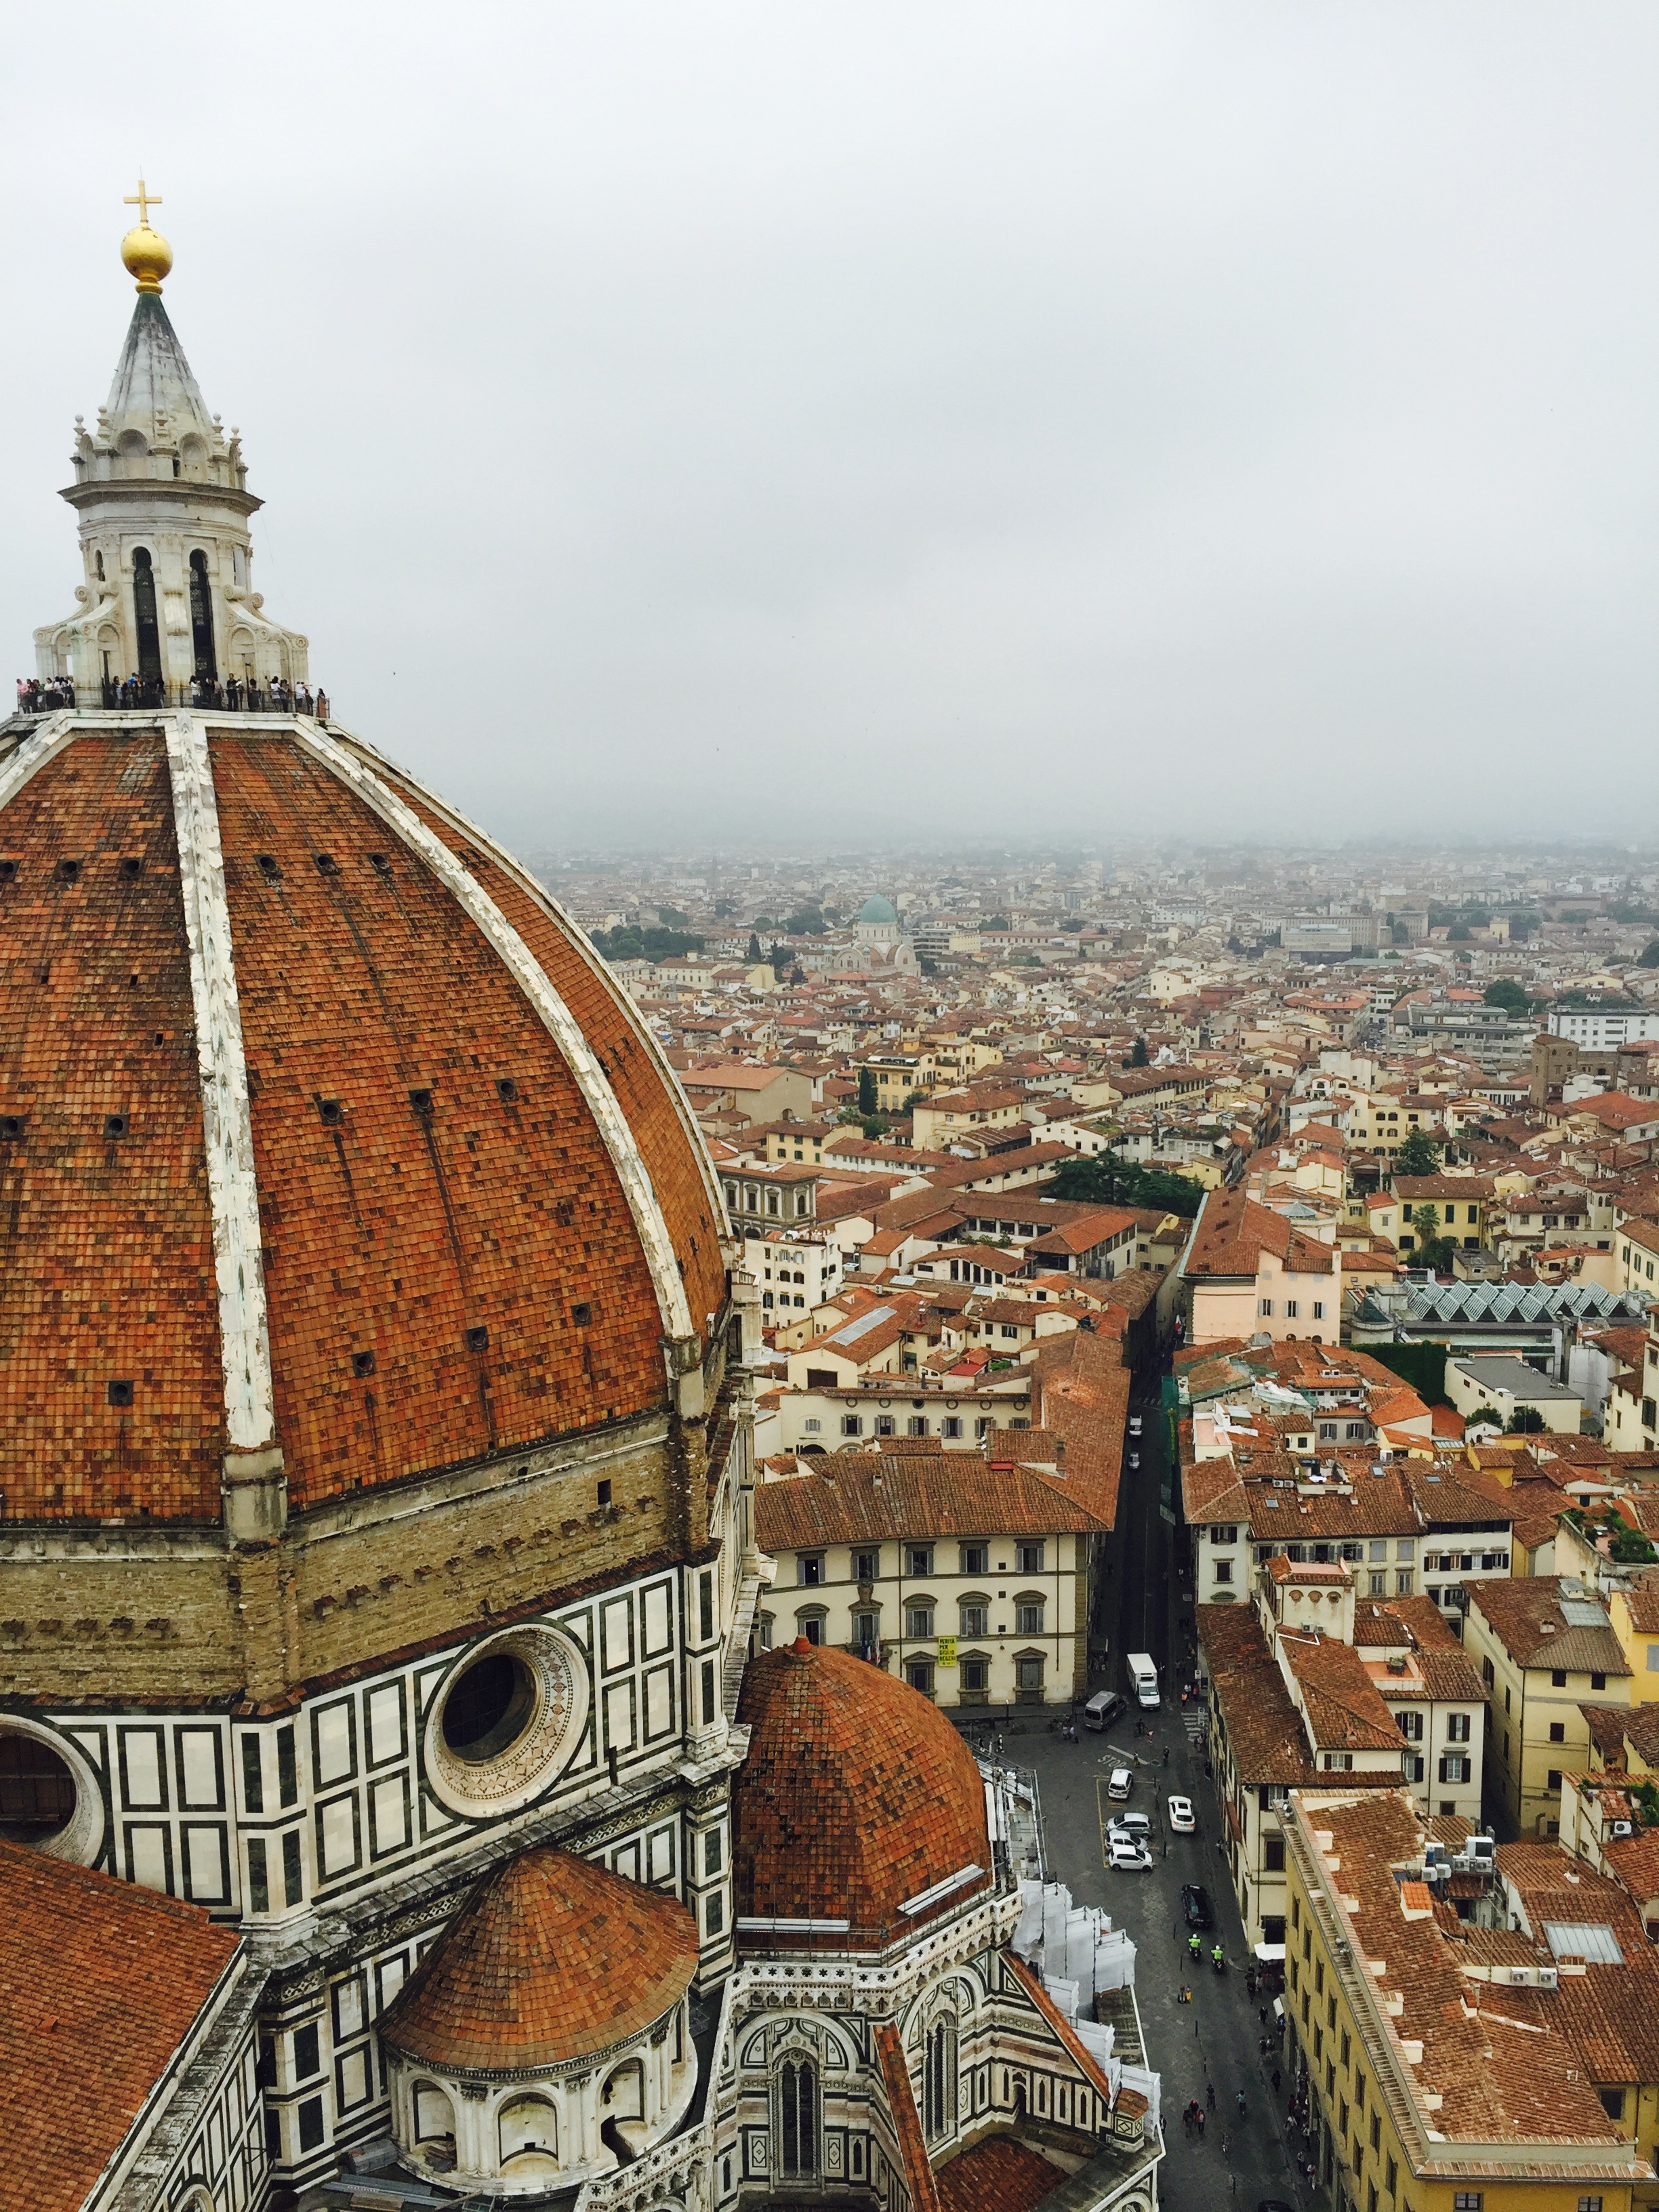
architecture, town, city, cityscape, travel, tower, ancient, landmark, italy, tuscany, church, cathedral, tourism, place of worship, renaissance, famous, dome, florence, duomo, firenze, aerial photography, urban area, ancient history, human settlement